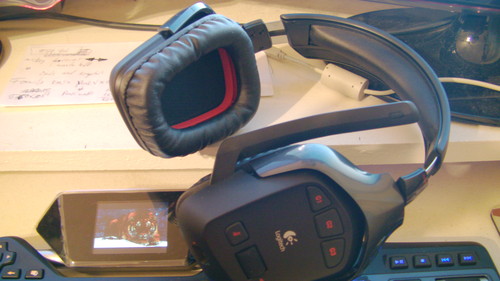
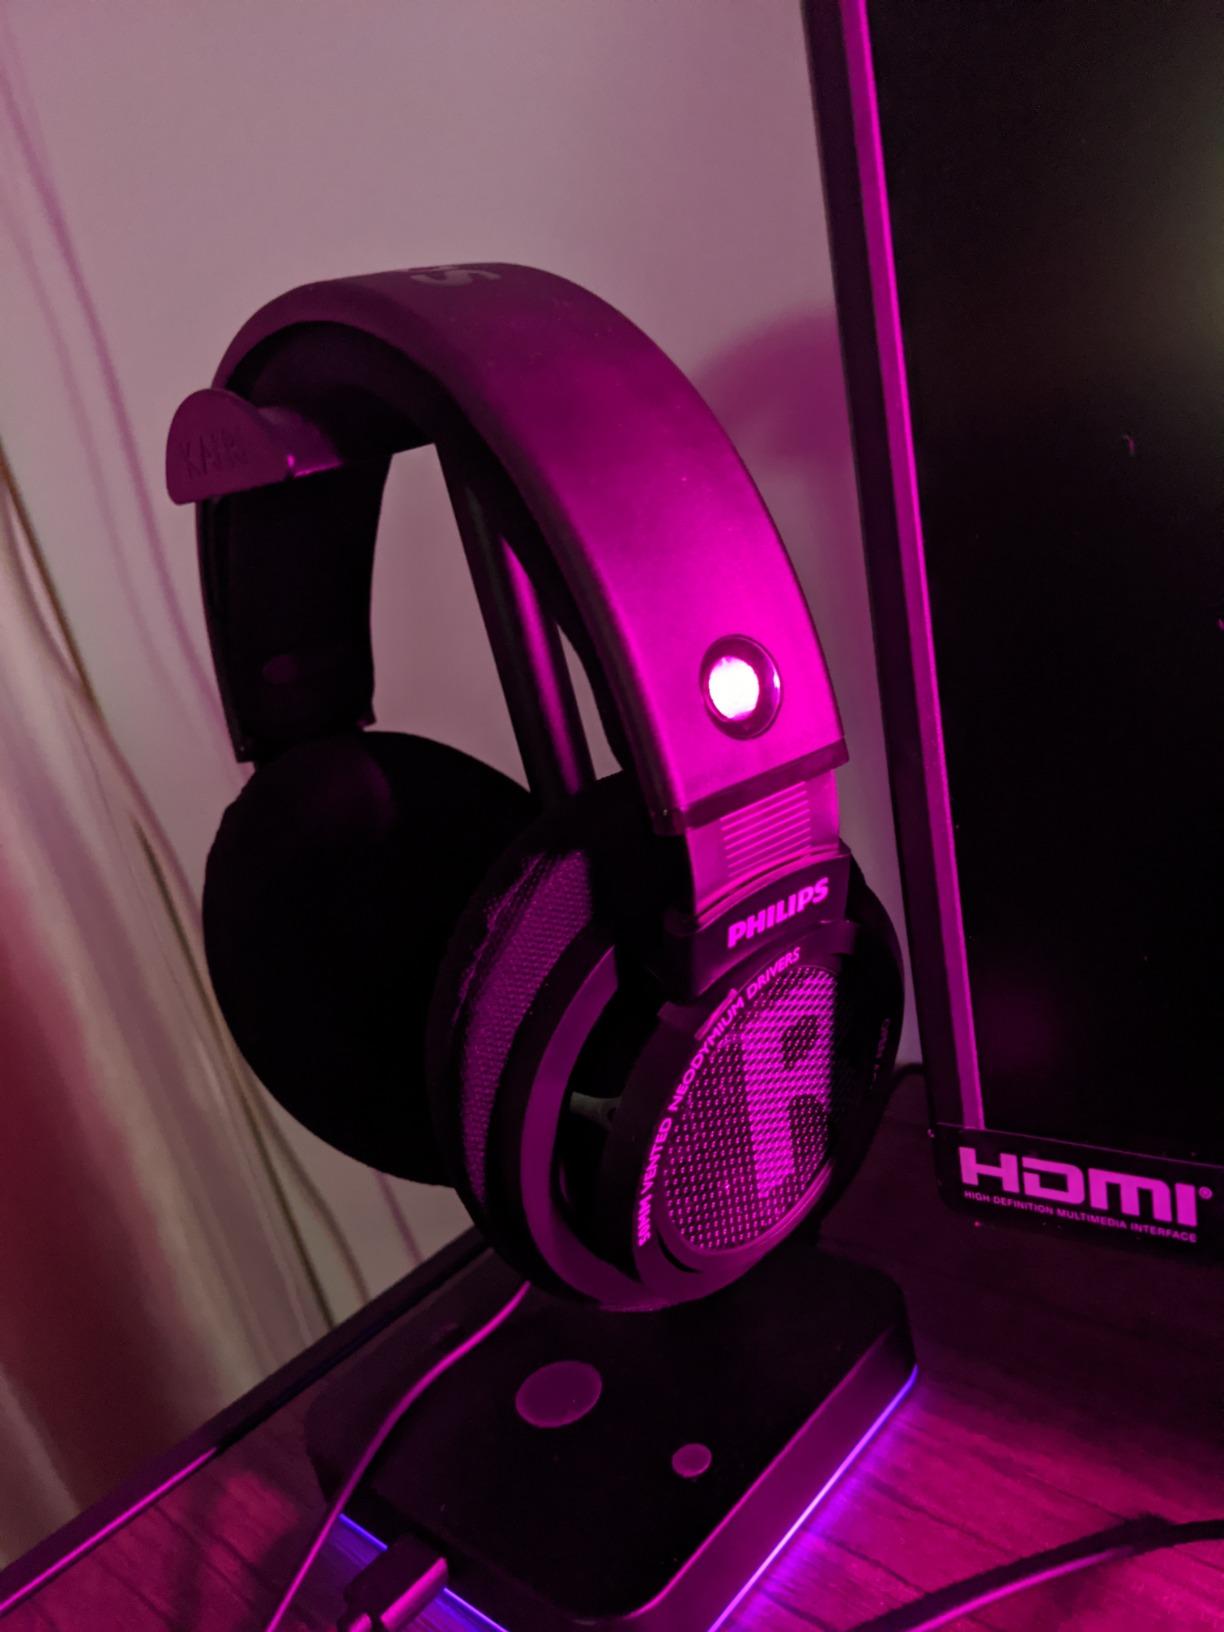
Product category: headphones
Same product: no